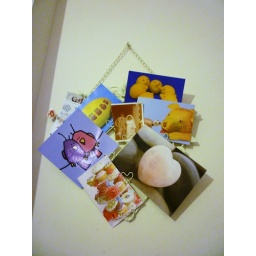
My wall hanging thing in our new student house in Leeds